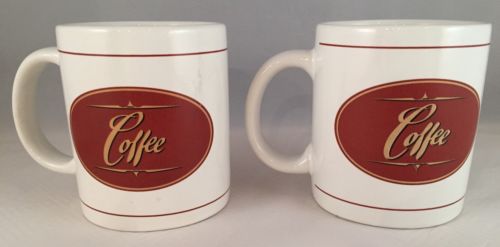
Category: mug